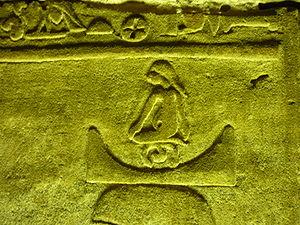
Bas-relief d'un accouchement dans la salle du Trésor, temple d'Edfou, Égypte